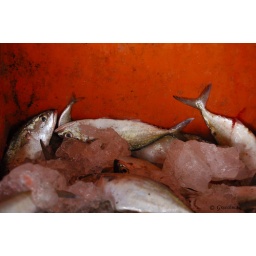
@ the fish market in Madiwala, Bangalore